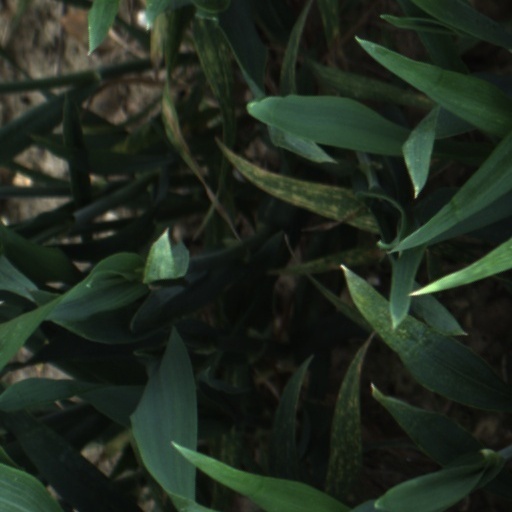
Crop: wheat